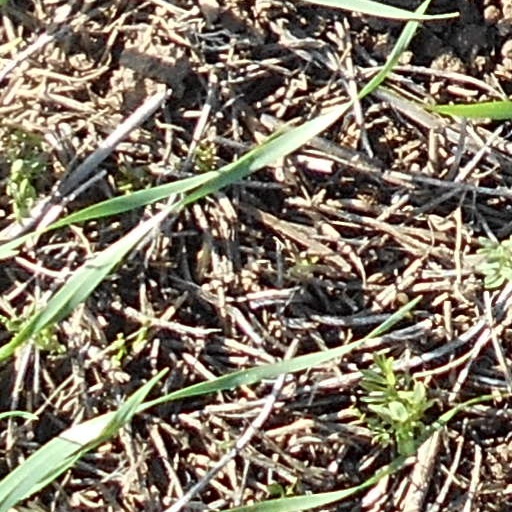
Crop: wheat